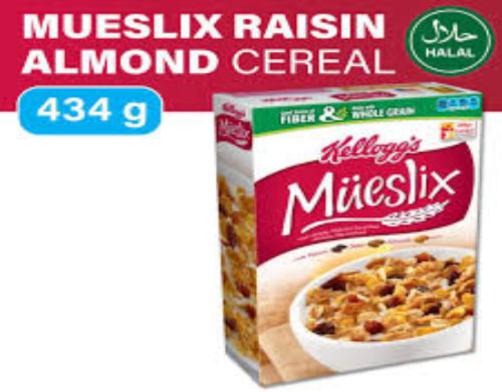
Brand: mueslix
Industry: Food